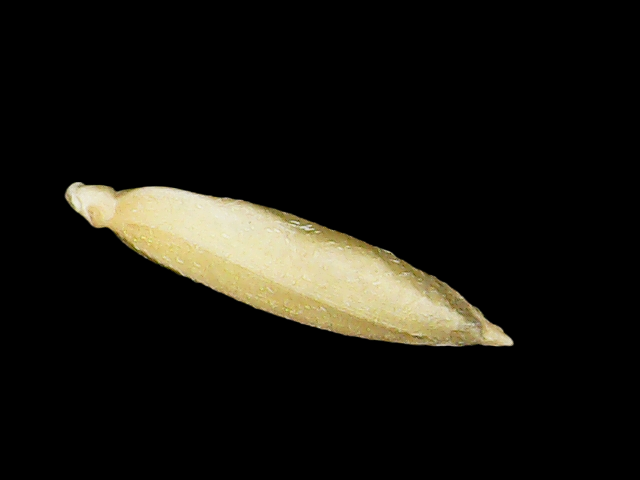
Rice variety: Binadhan07